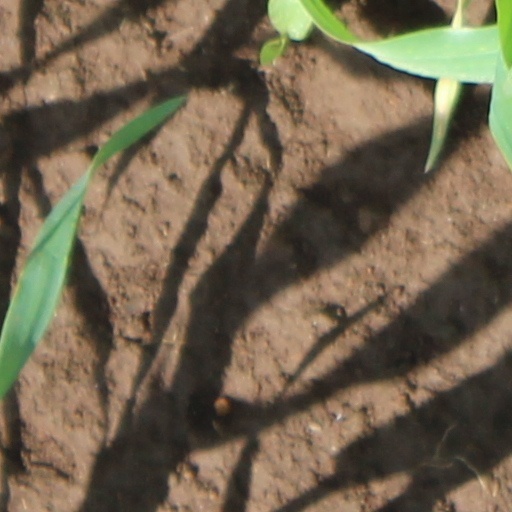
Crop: wheat